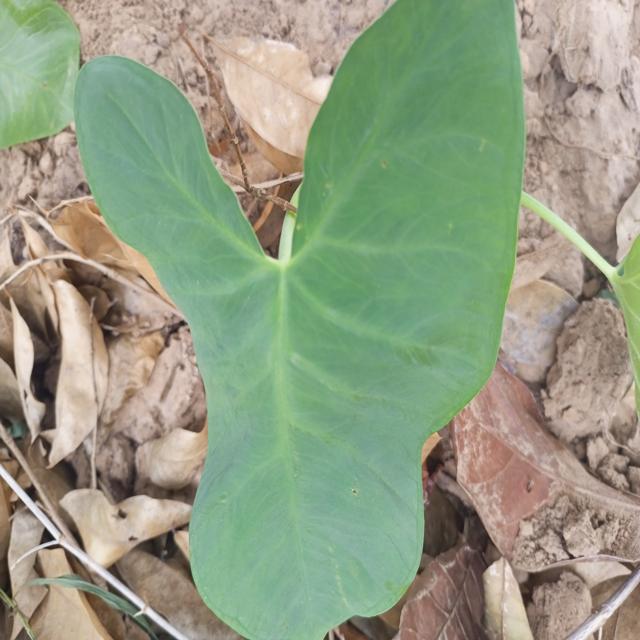
Label: Healthy